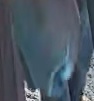
Face region: mouth_nostrils (mouth_chin_nostrils_and_profile)
Pain indicator: not_present